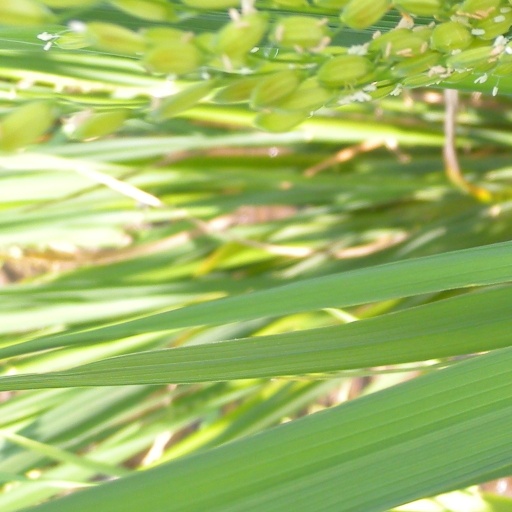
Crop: rice